Another Face

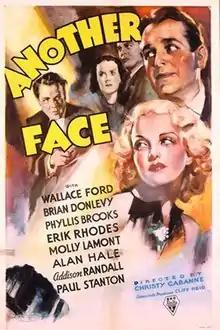

Another Face (released in the UK as It Happened in Hollywood) is a 1935 film directed by Christy Cabanne and starring Wallace Ford, Brian Donlevy and Phyllis Brooks. A wanted gangster has plastic surgery and becomes an actor.